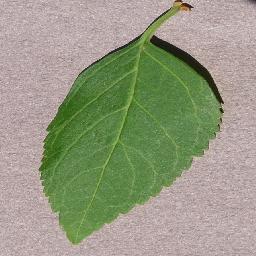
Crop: cherry
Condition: (including_sour)_healthy